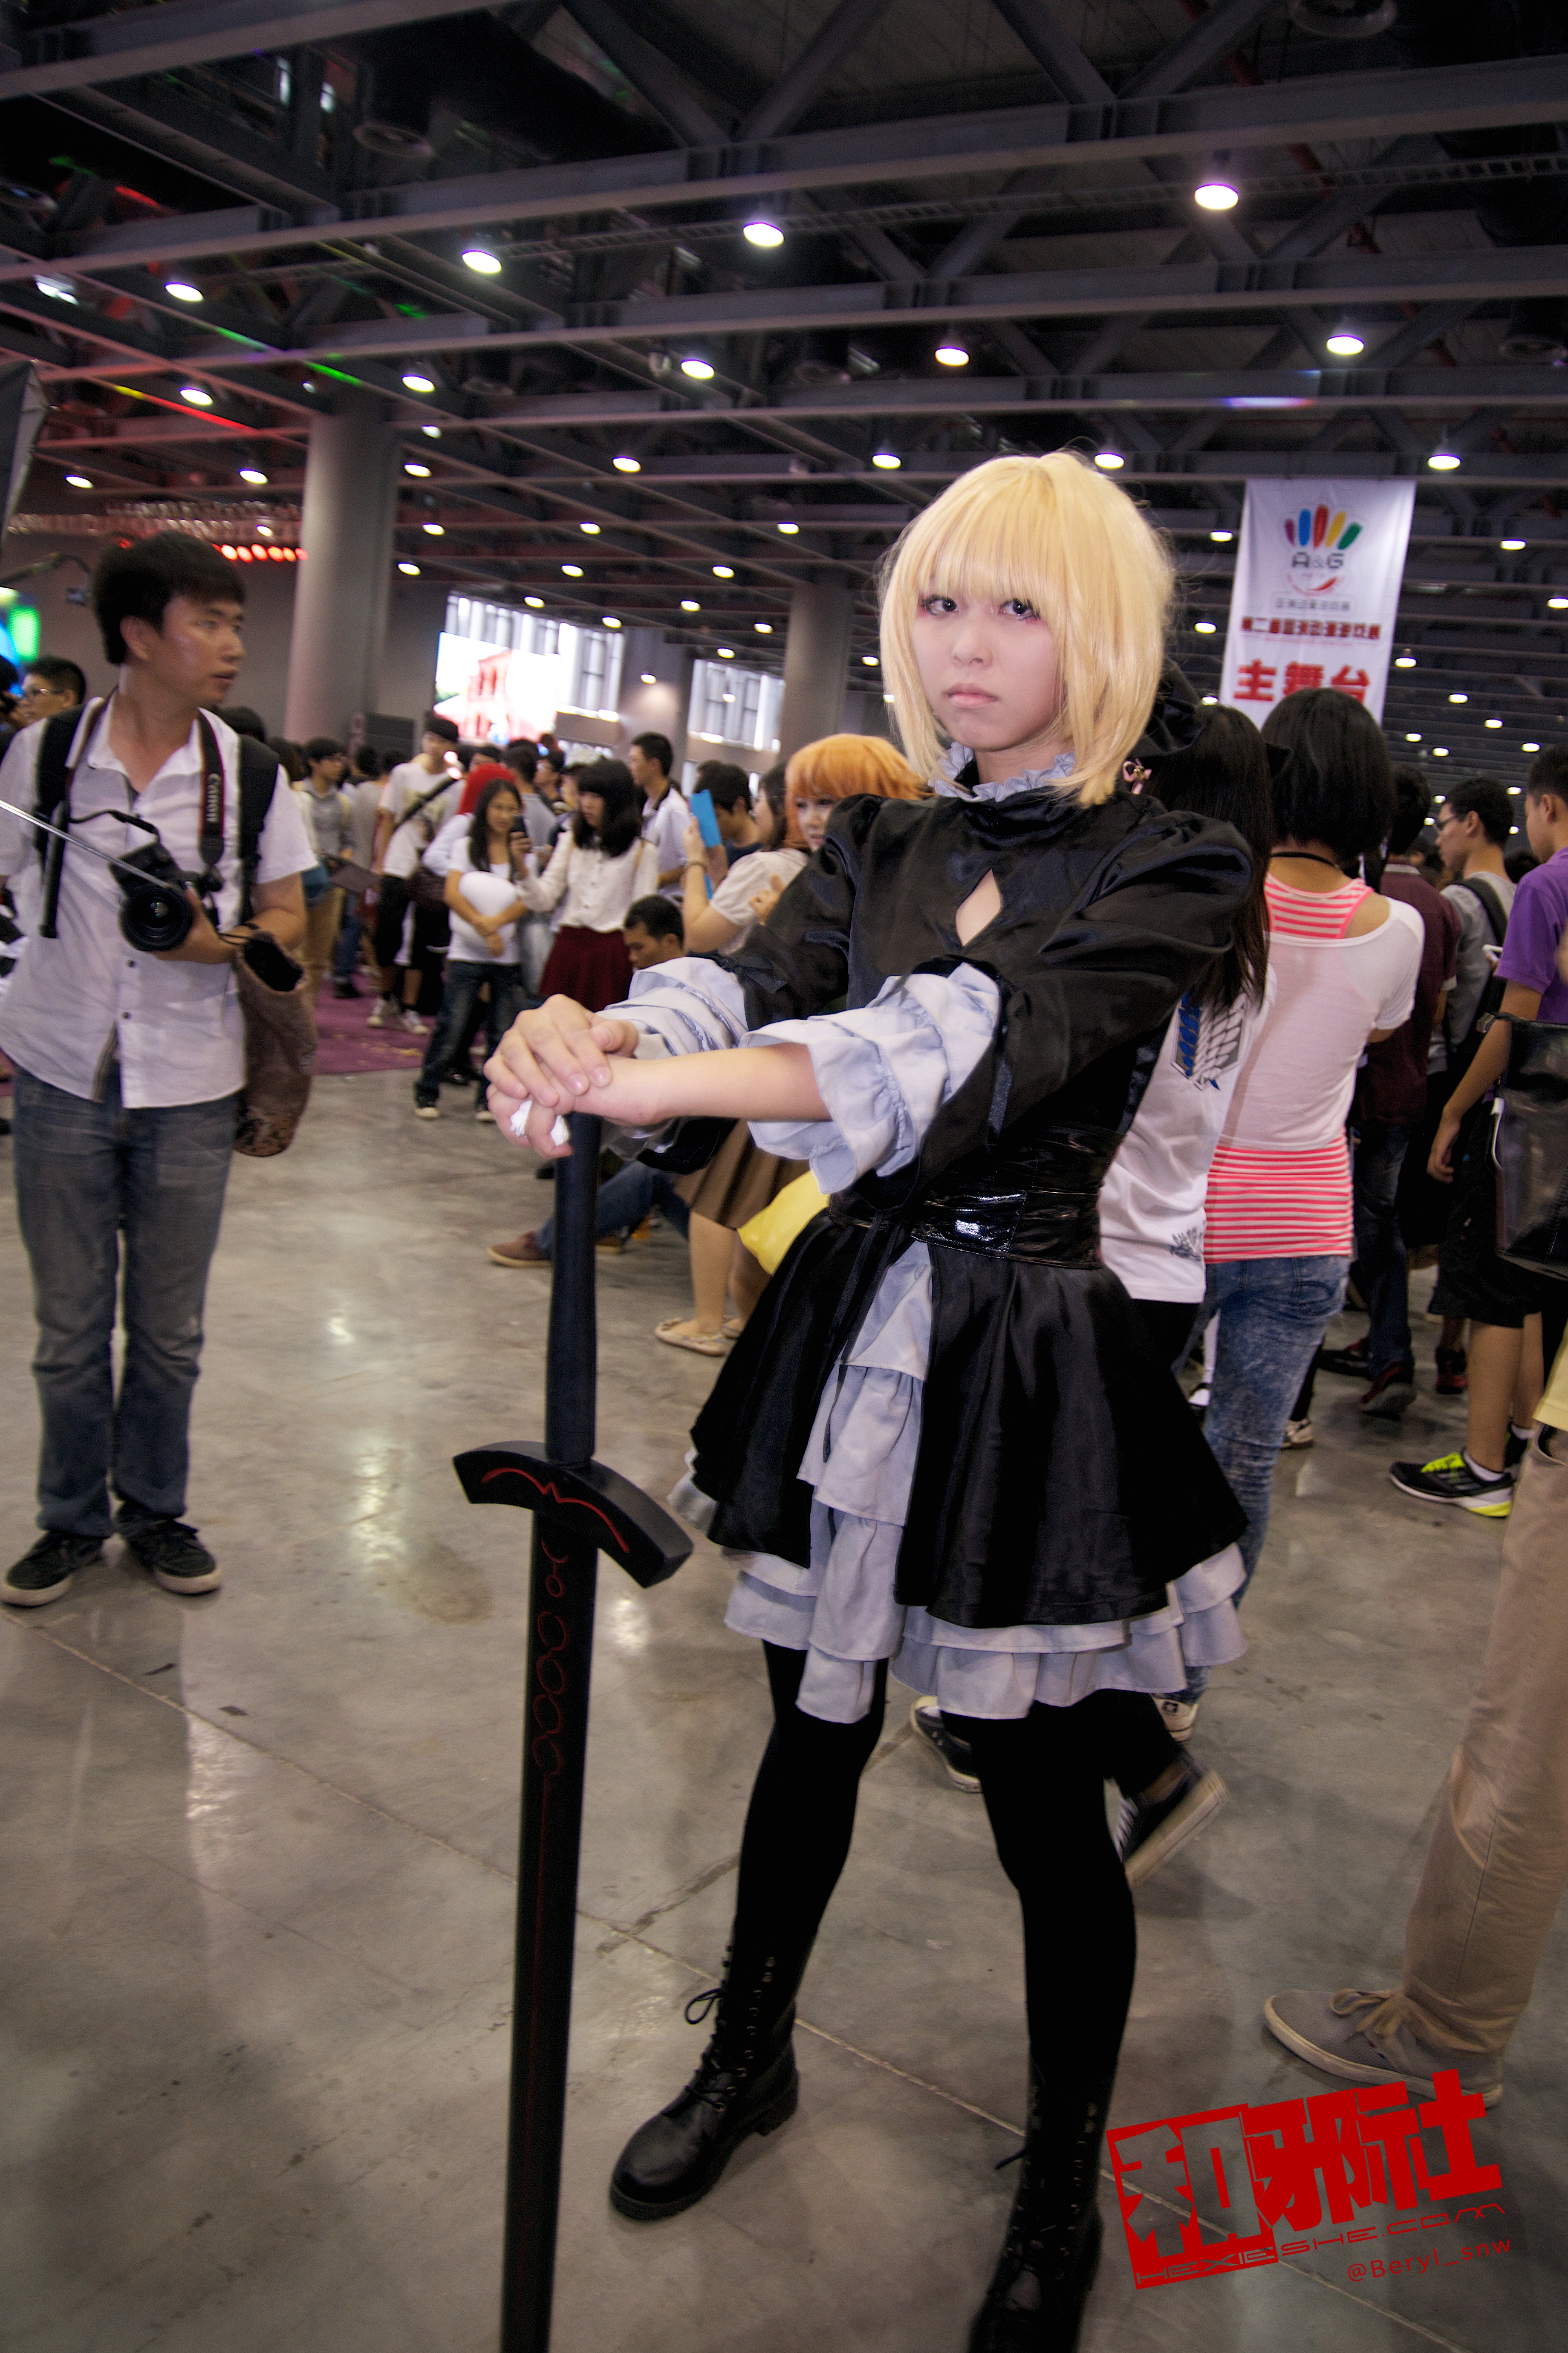
girl, cute, clothing, cosplay, girls, canton, costume, china, anime, comic, comiccon, guangzhou, acg, cos, convention